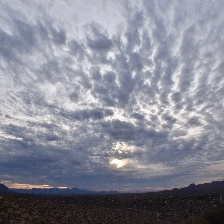
Cloud type: Altocumulus